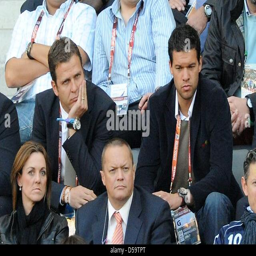
soccer player and football player on the stand